Dodge D series

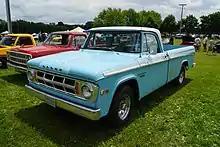
1968 Dodge D-100

The D series was mildly redesigned in the spring of 1965, so there are both two-headlight and four-headlight models titled as 1965s. Updates for mid-1965 included a wider tailgate and the replacement of the A-series engines with the updated LA series, as well as a six-inch wheelbase stretch on bed models. In 1967, the D-series trucks received big-block 383 2-barrel engines as a standard option.